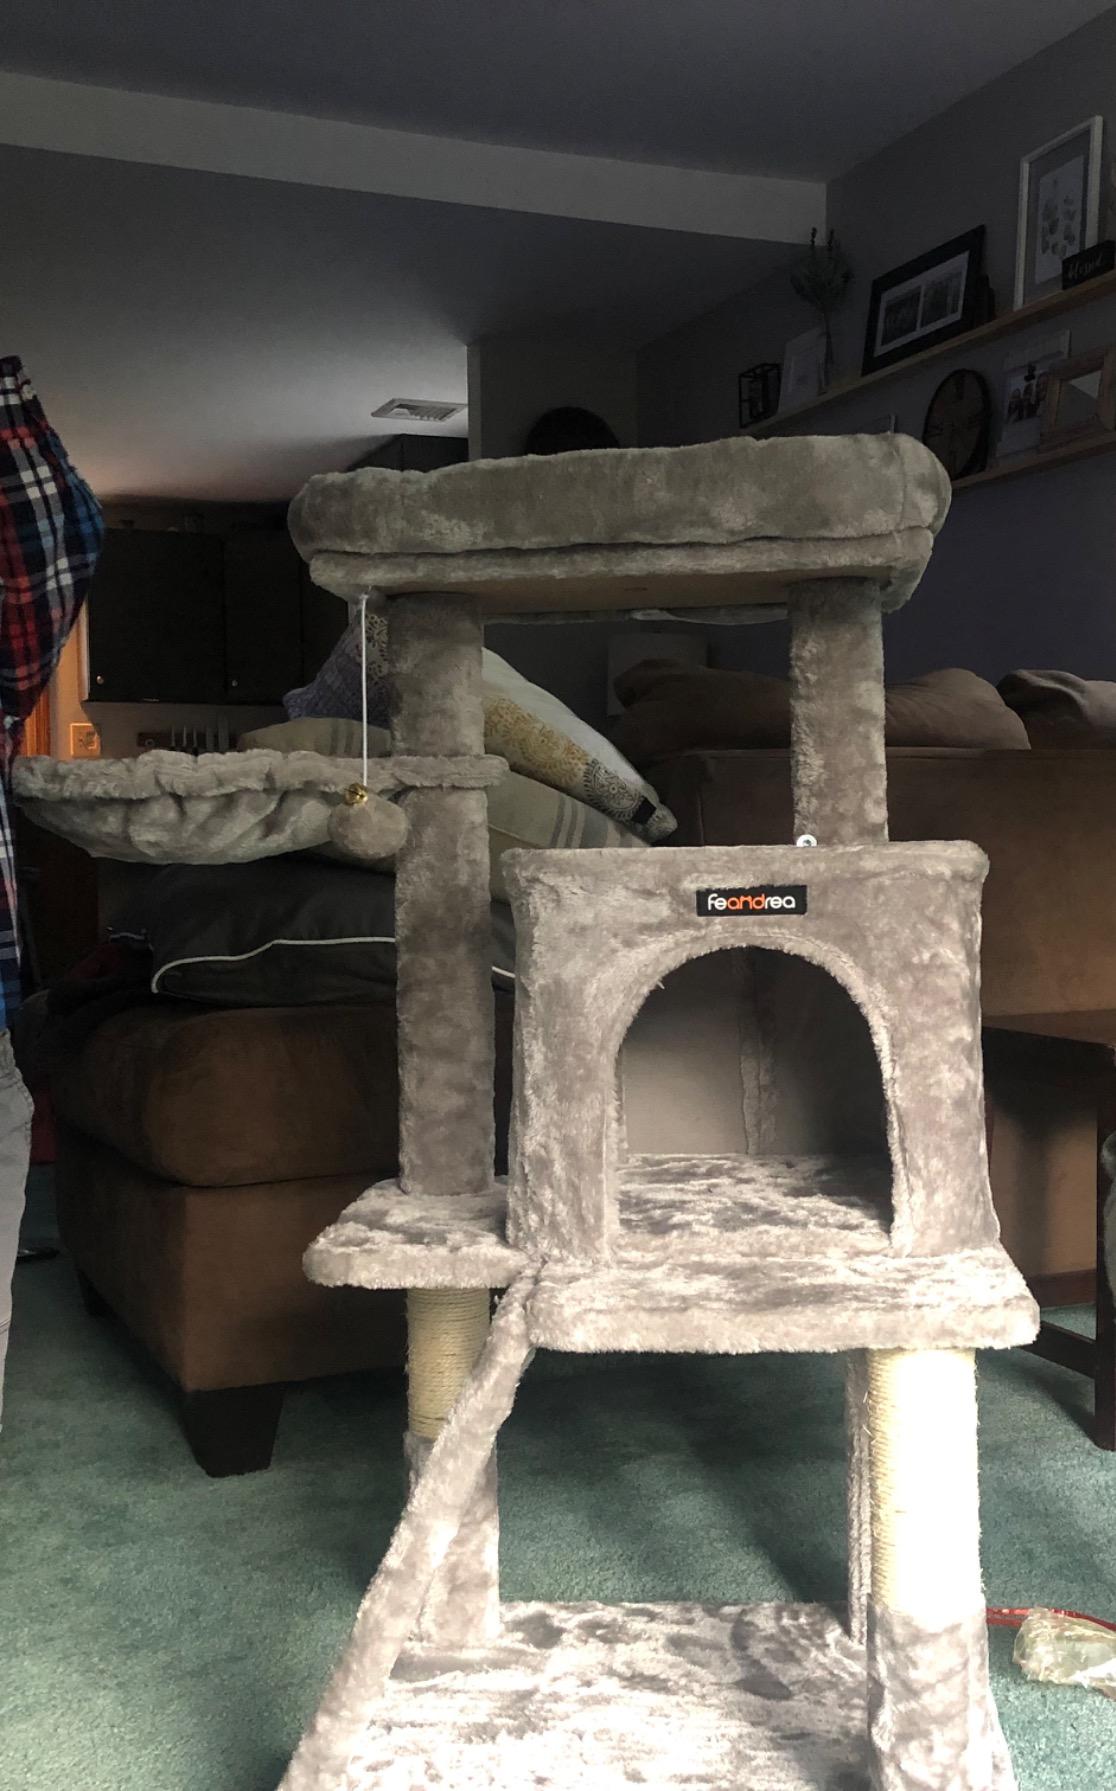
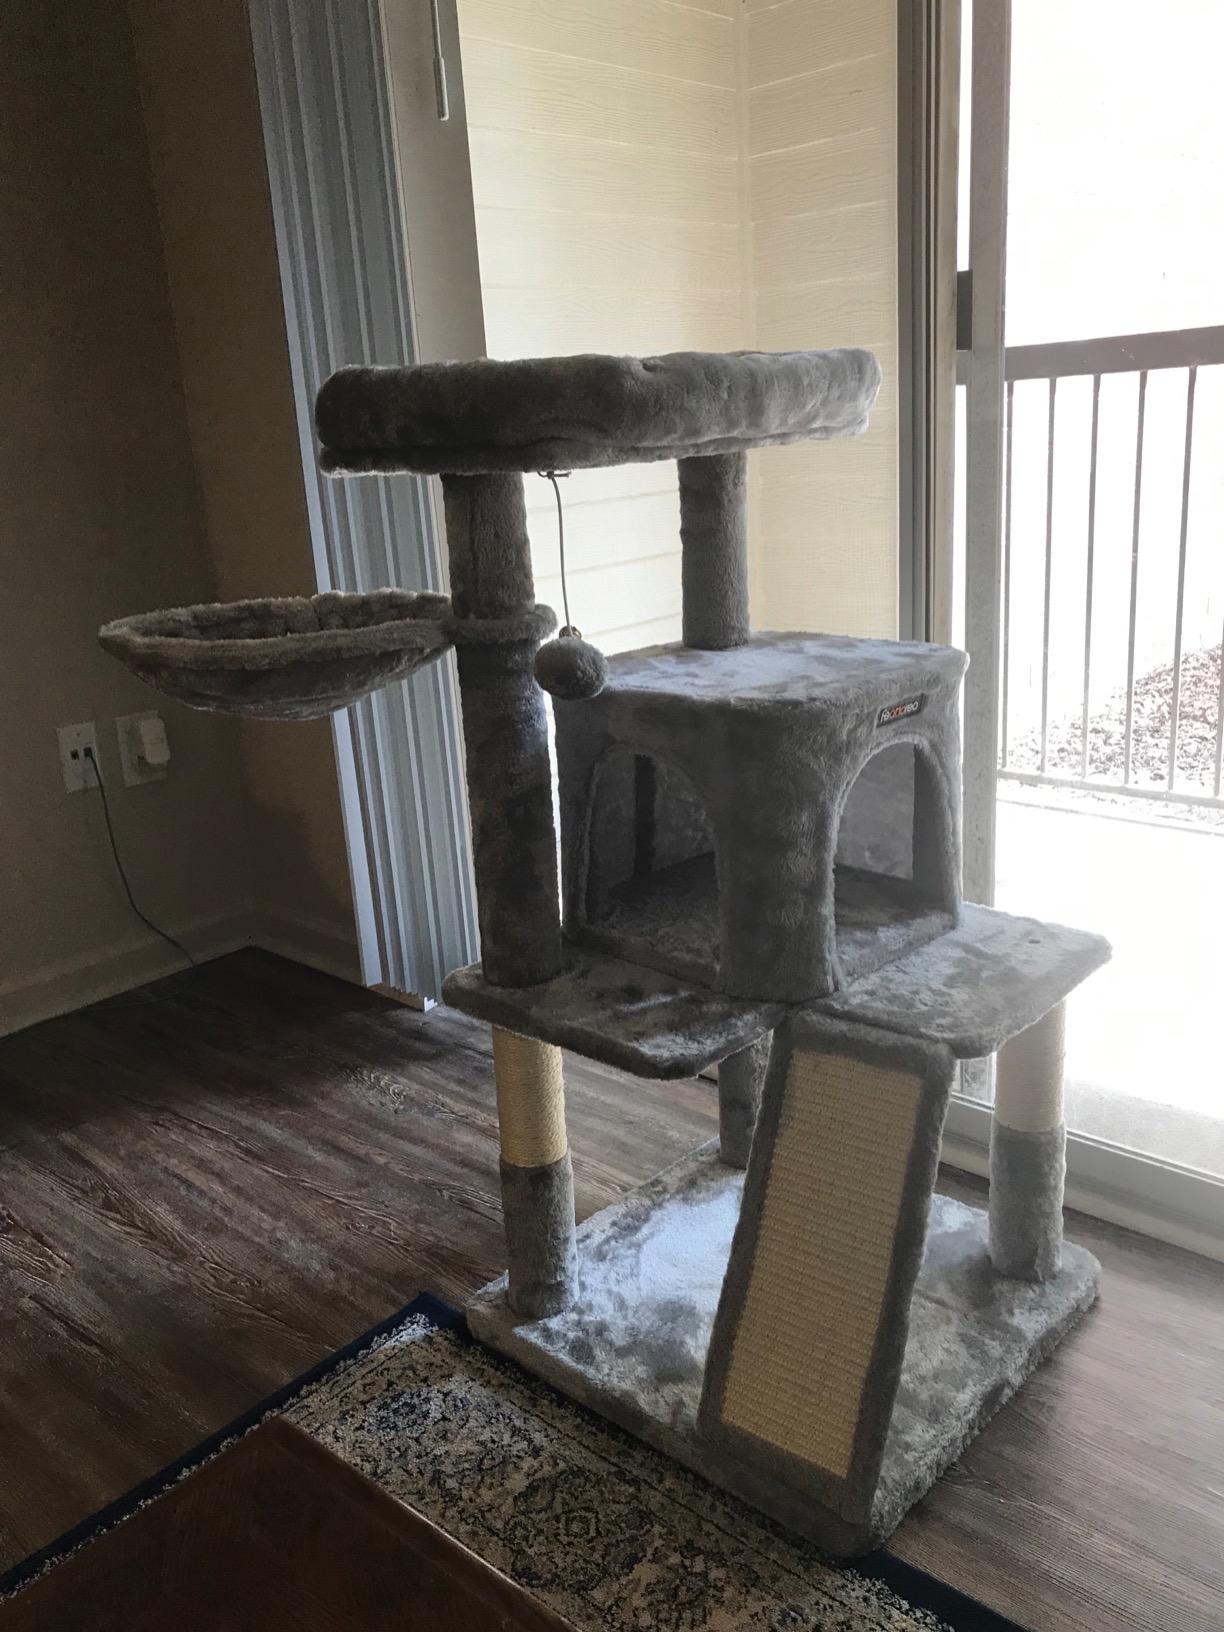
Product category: items_cat tree
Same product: yes